Aphthovirus internal ribosome entry site (IRES)

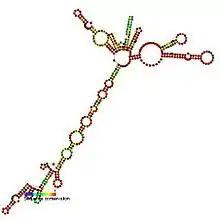
Predicted secondary structure and sequence conservation of IRES_Aptho

This family represents the internal ribosome entry site (IRES) of the "Picornaviruses". IRES elements allow cap and end-independent translation of mRNA in the host cell. The IRES achieves this by mediating the internal initiation of translation by recruiting a ribosomal 43S pre-initiation complex directly to the initiation codon and eliminates the requirement for the eukaryotic initiation factor eIF4F.